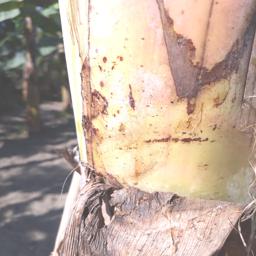
Label: PSEUDOSTEM WEEVIL